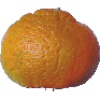
Label: mandarine